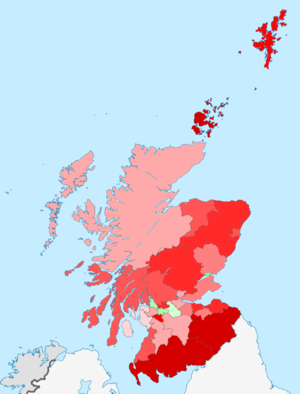
Folkeafstemningen om skotsk uafhængighed 2014
Resultat af valgkredse ved valget (rød "nej" og grøn "ja".)
Folkeafstemningen om skotsk uafhængighed var en folkeafstemning om uafhængighed for Skotland, som blev afholdt torsdag den 18. september 2014, hvor skotterne stemte om de ville være en uafhængig nation, og således ikke længere en del af Storbritannien, som de har været siden Acts of Union 1707.